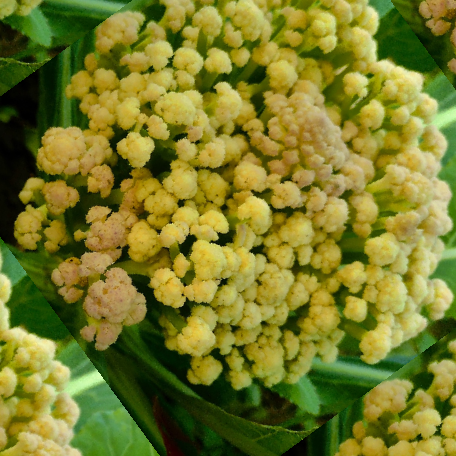
Label: Bacterial spot rot